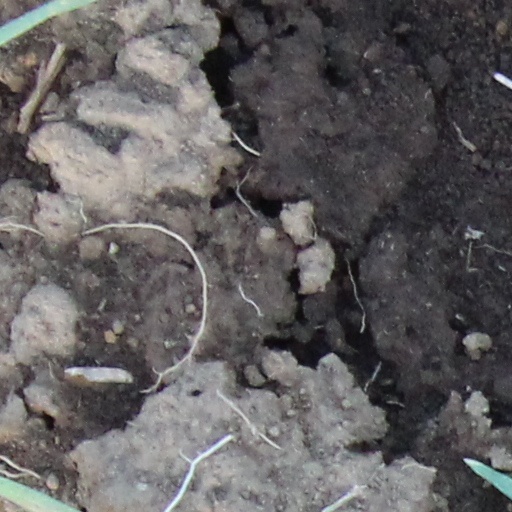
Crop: wheat